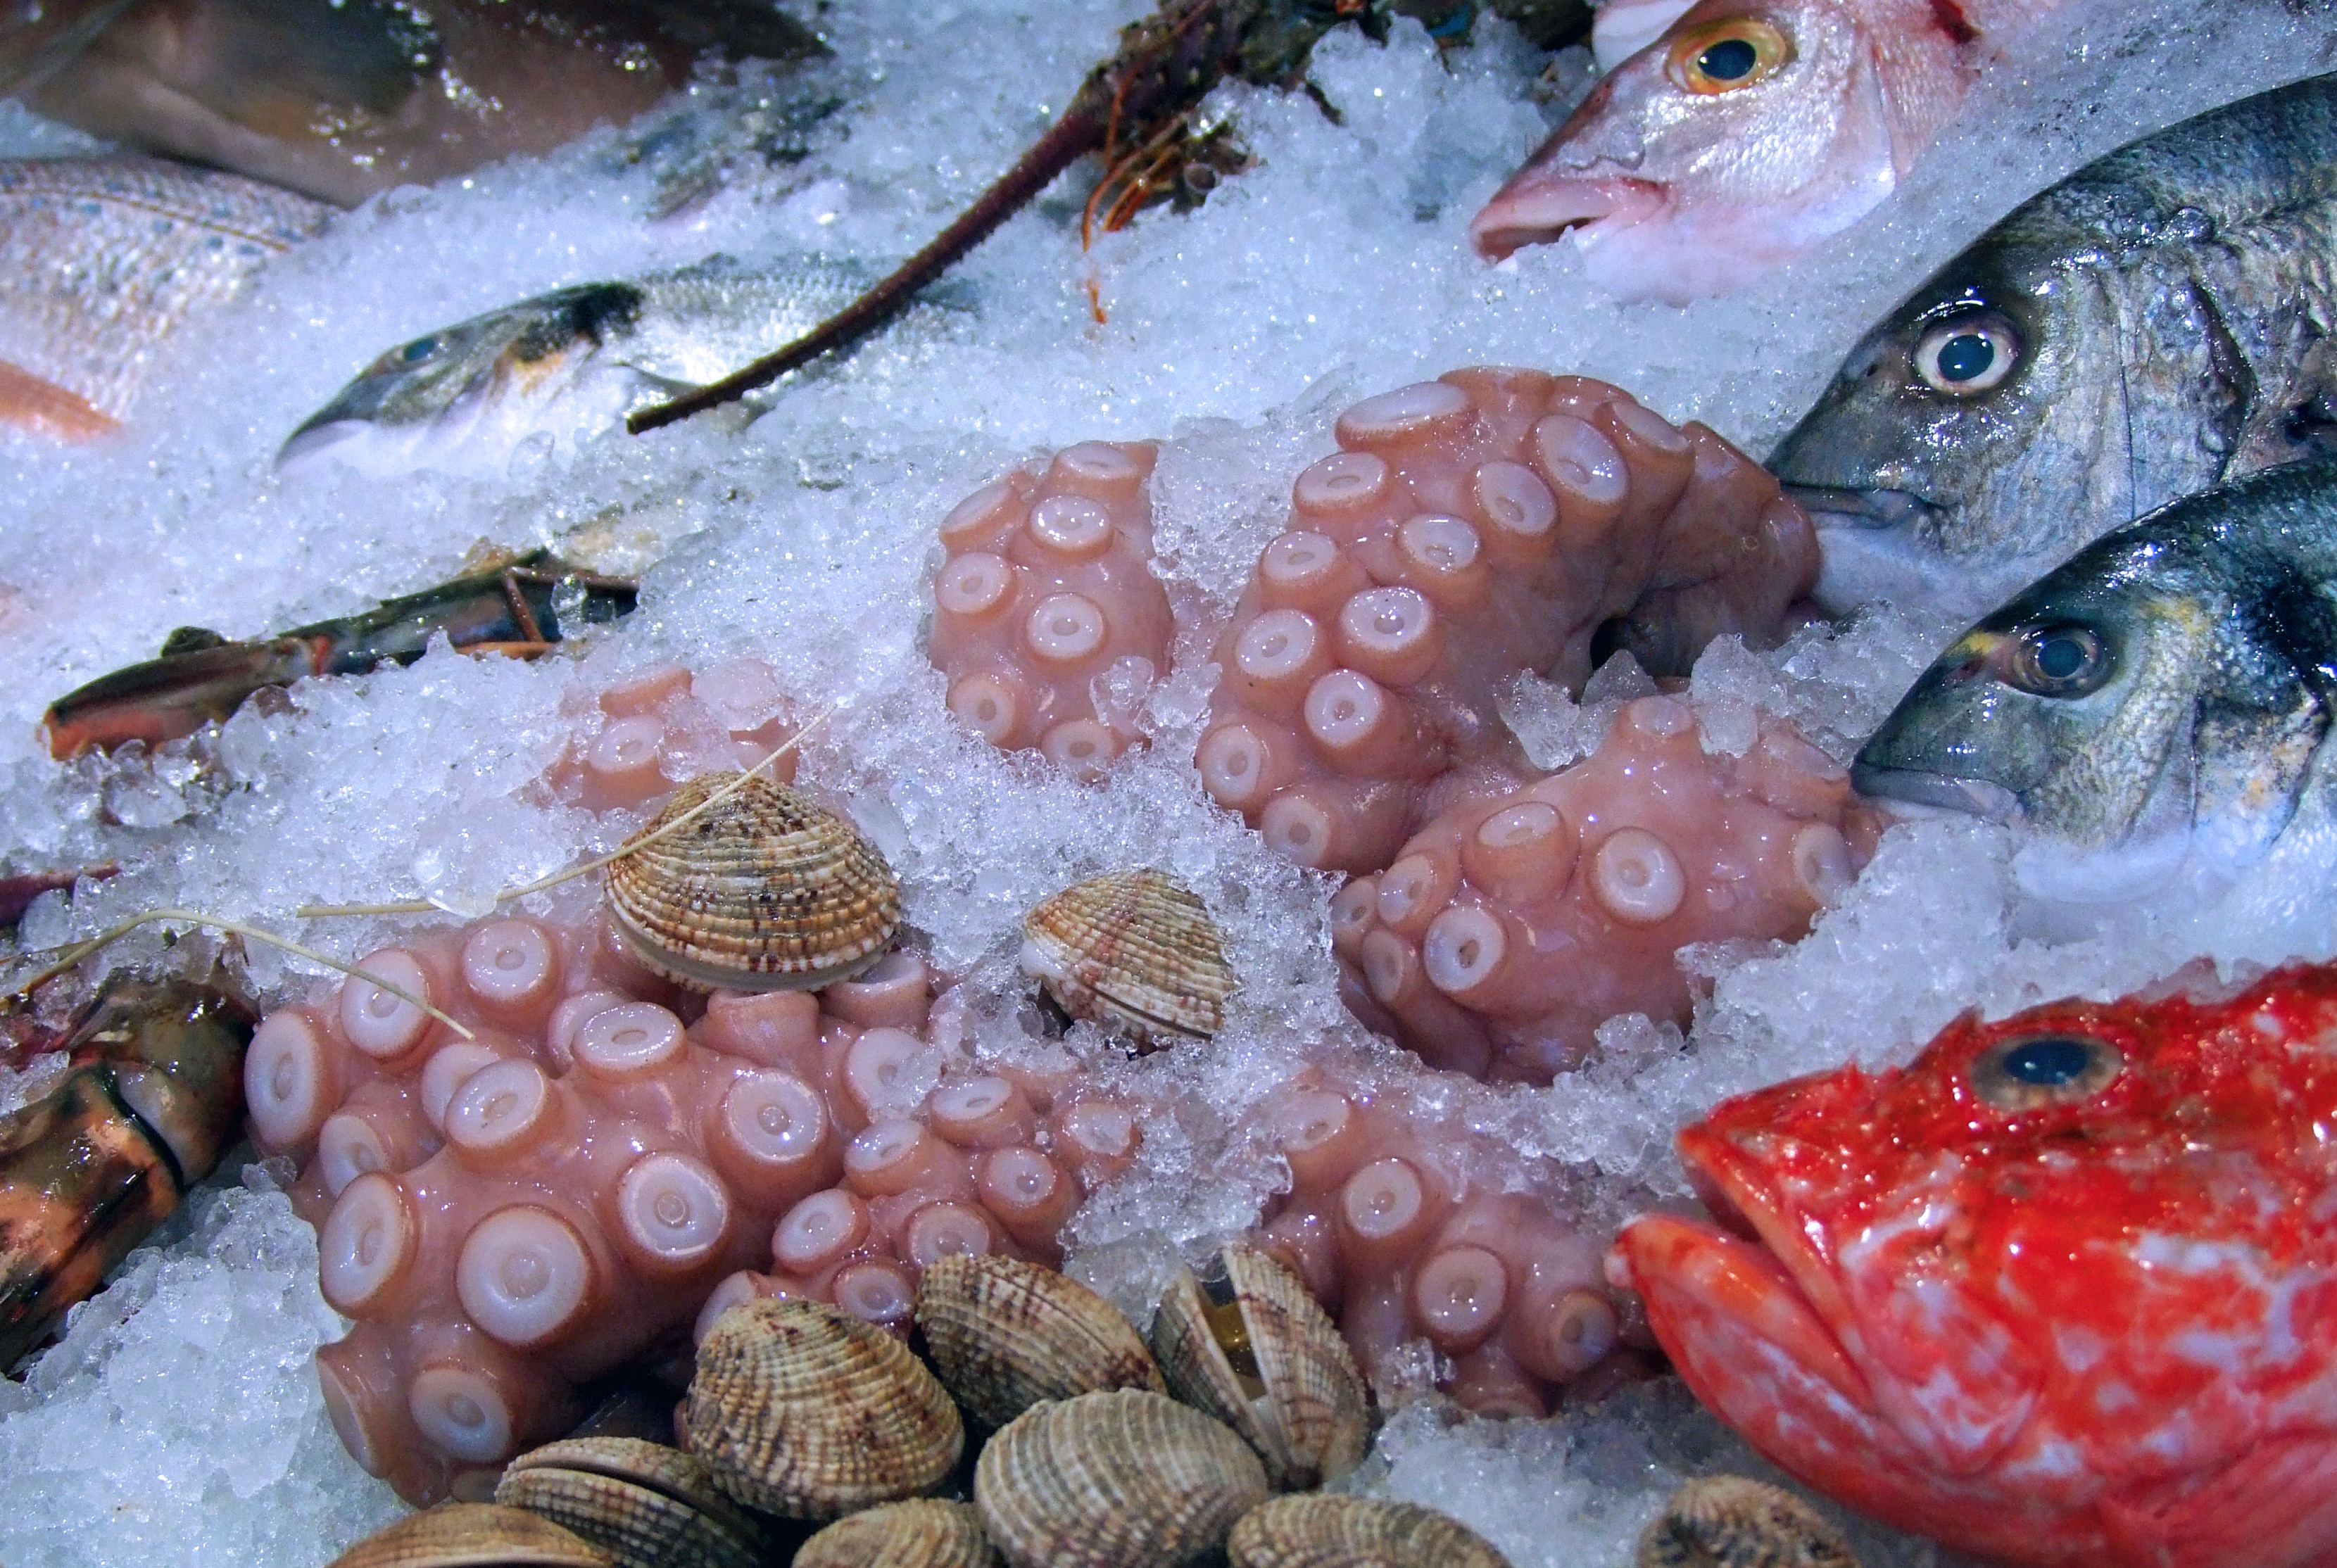
food, biology, seafood, market, fish, eat, squid, delicious, fauna, invertebrate, octopus, sale, frisch, mussels, appetizing, calamari, marine biology